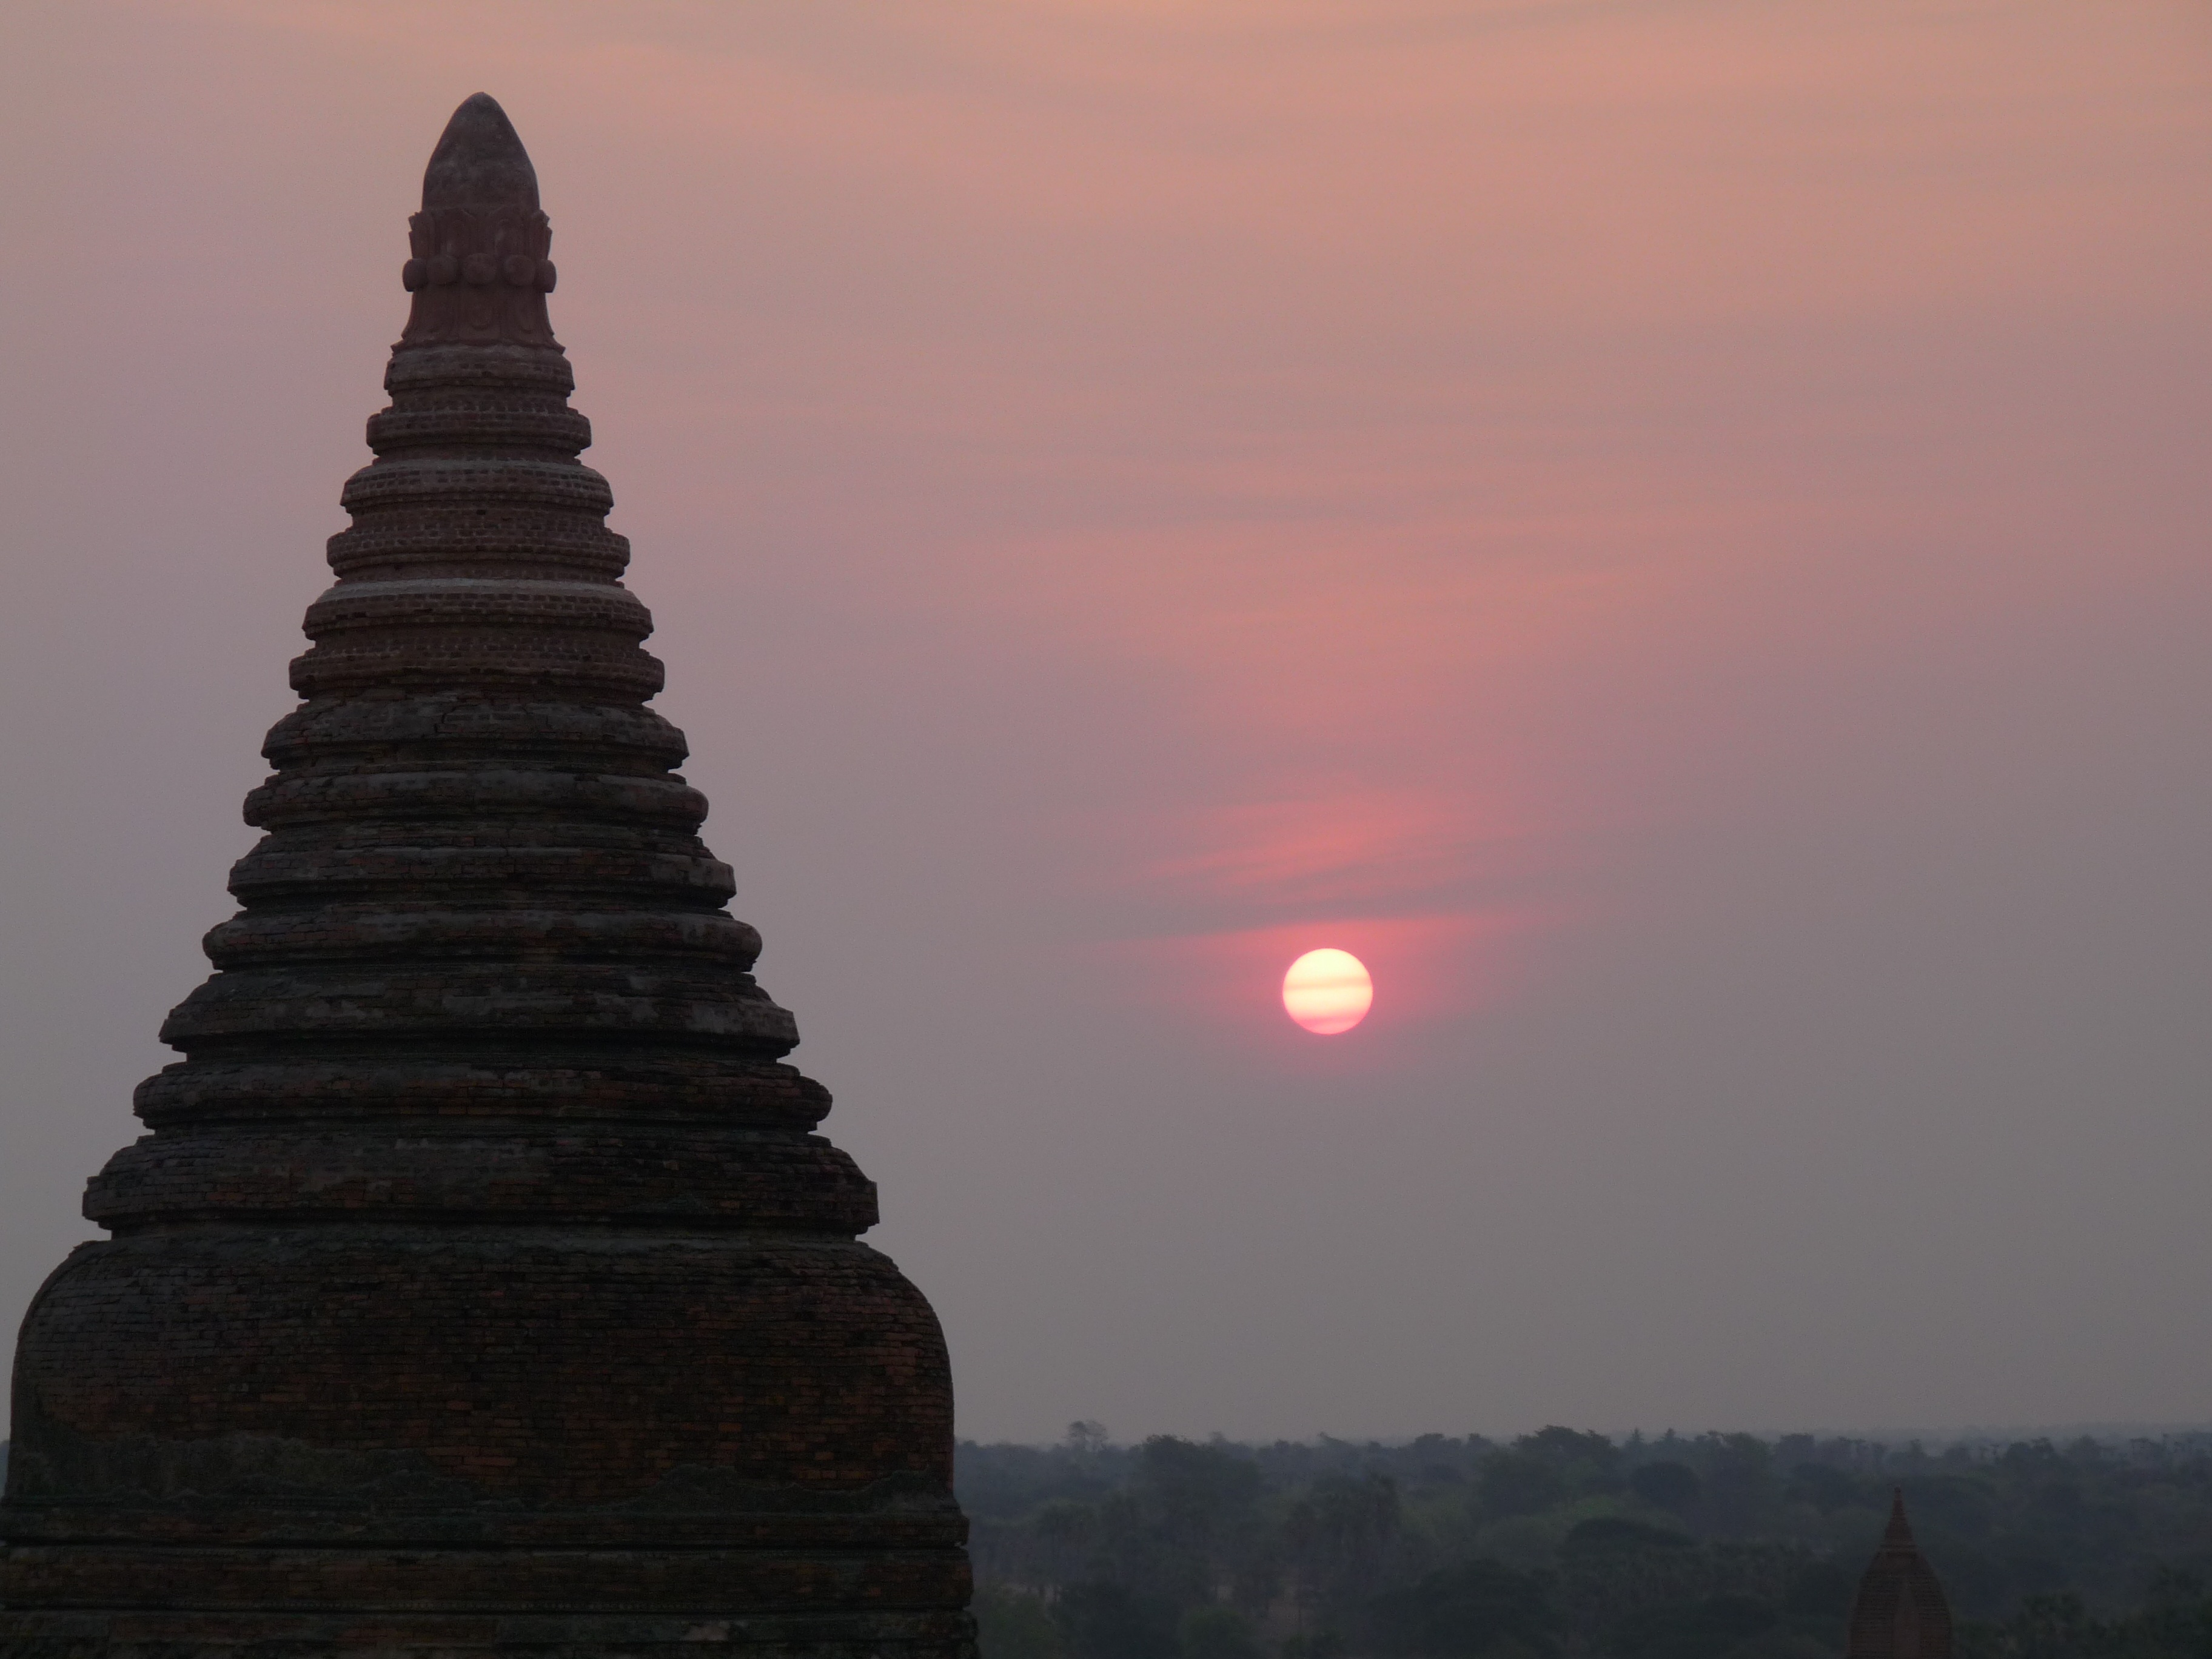
horizon, sky, sunshine, sunrise, sunset, sunlight, morning, dawn, monument, travel, dusk, evening, tower, buddhism, temple, stupa, myanmar, burmese, burma, bagan, atmospheric phenomenon